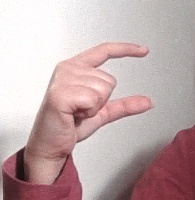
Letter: dal